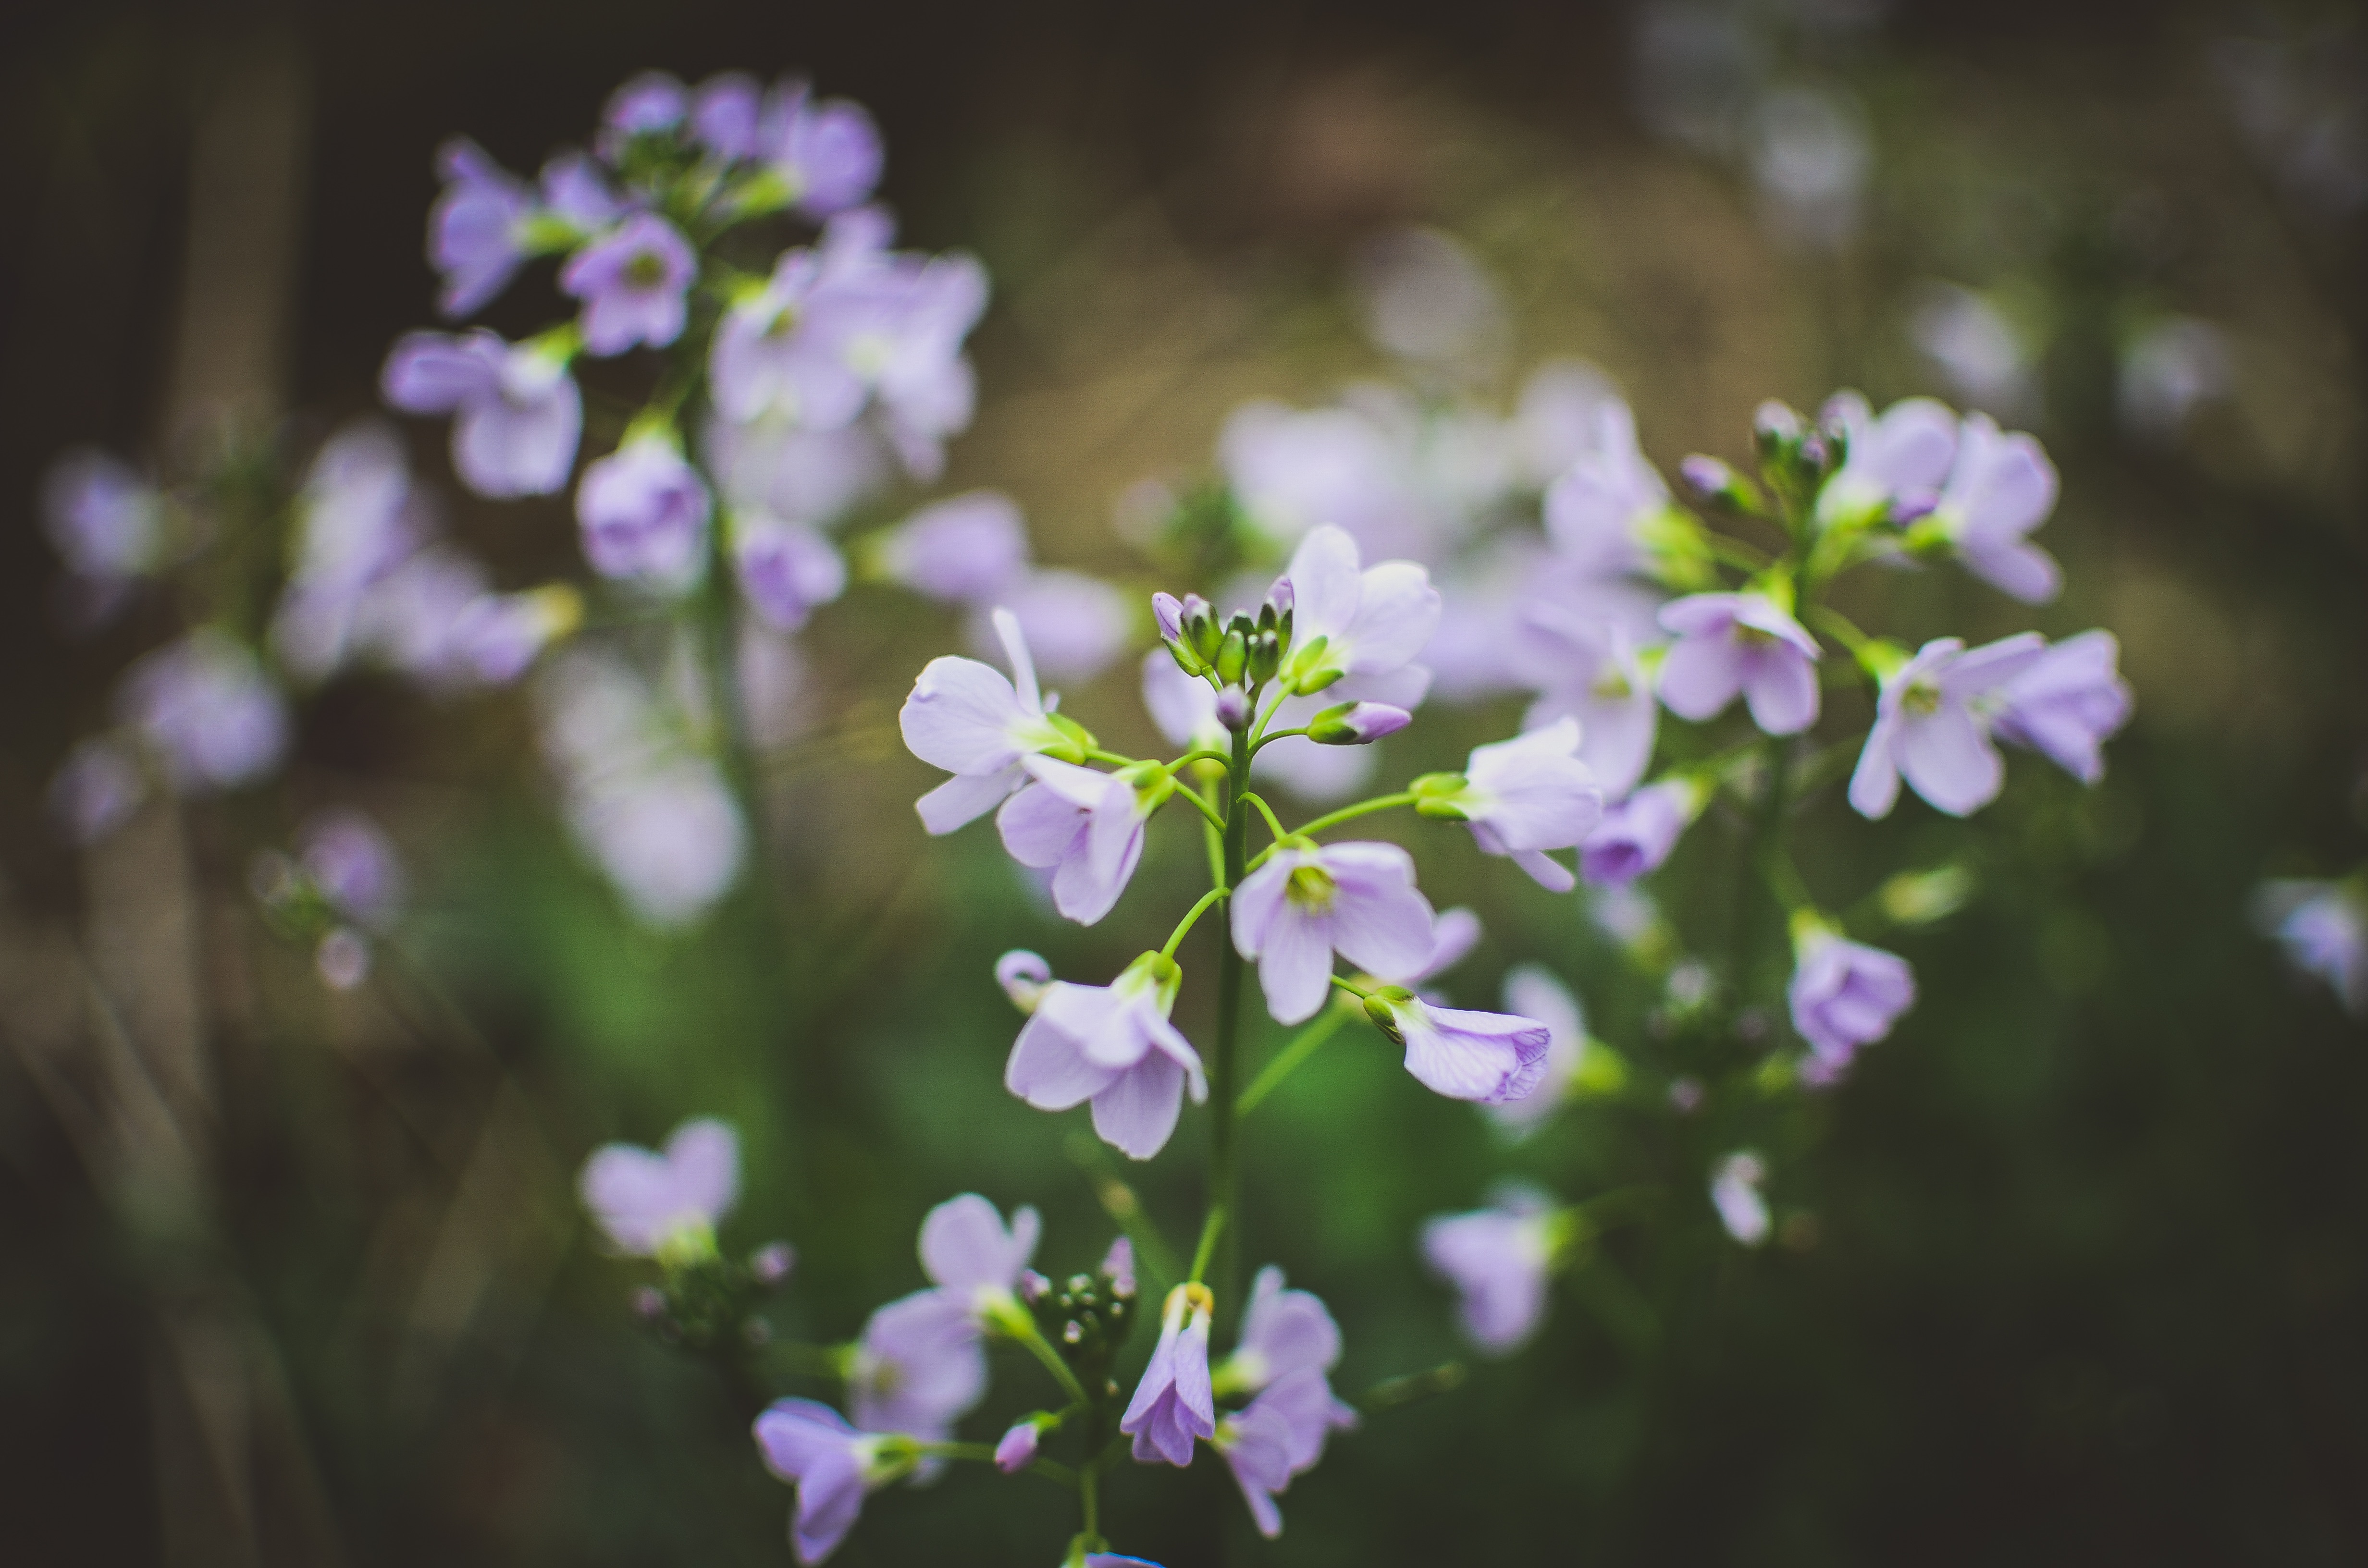
nature, blossom, plant, flower, petal, botany, flora, wildflower, macro photography, flowering plant, land plant